Tandragee

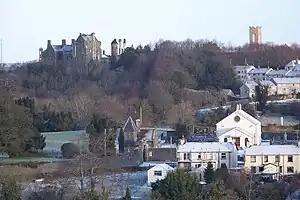
Tandragee Castle and gate lodge

From the introduction of the First Home Rule Bill in 1886, the Protestant community in Tandragee strongly opposed the idea and played a role in the establishment of a proposed 'Orange Army'. An effigy of Prime Minister William Gladstone was set alight in the town following an anti-Home Rule demonstration.